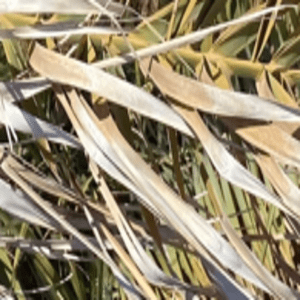
Label: Rachis Blight